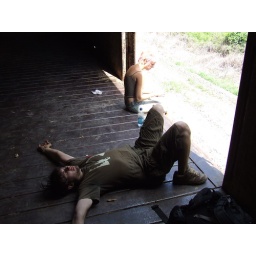
sleepin in a box car